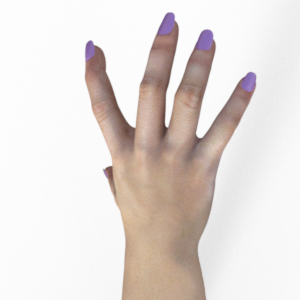
Label: paper